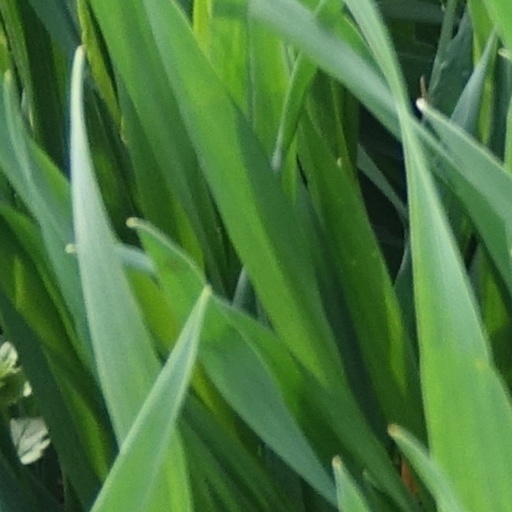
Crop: wheat